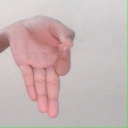
अक्षर: ज्ञ